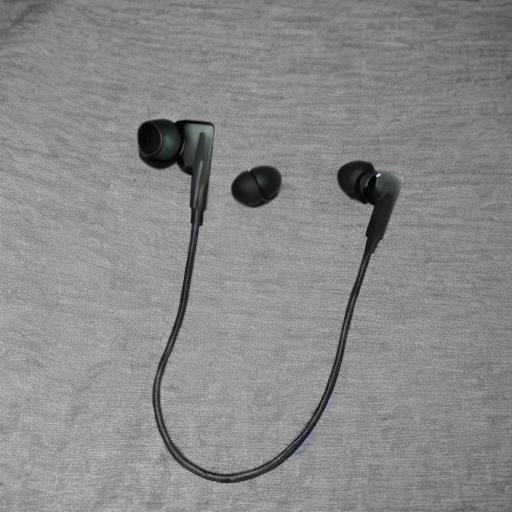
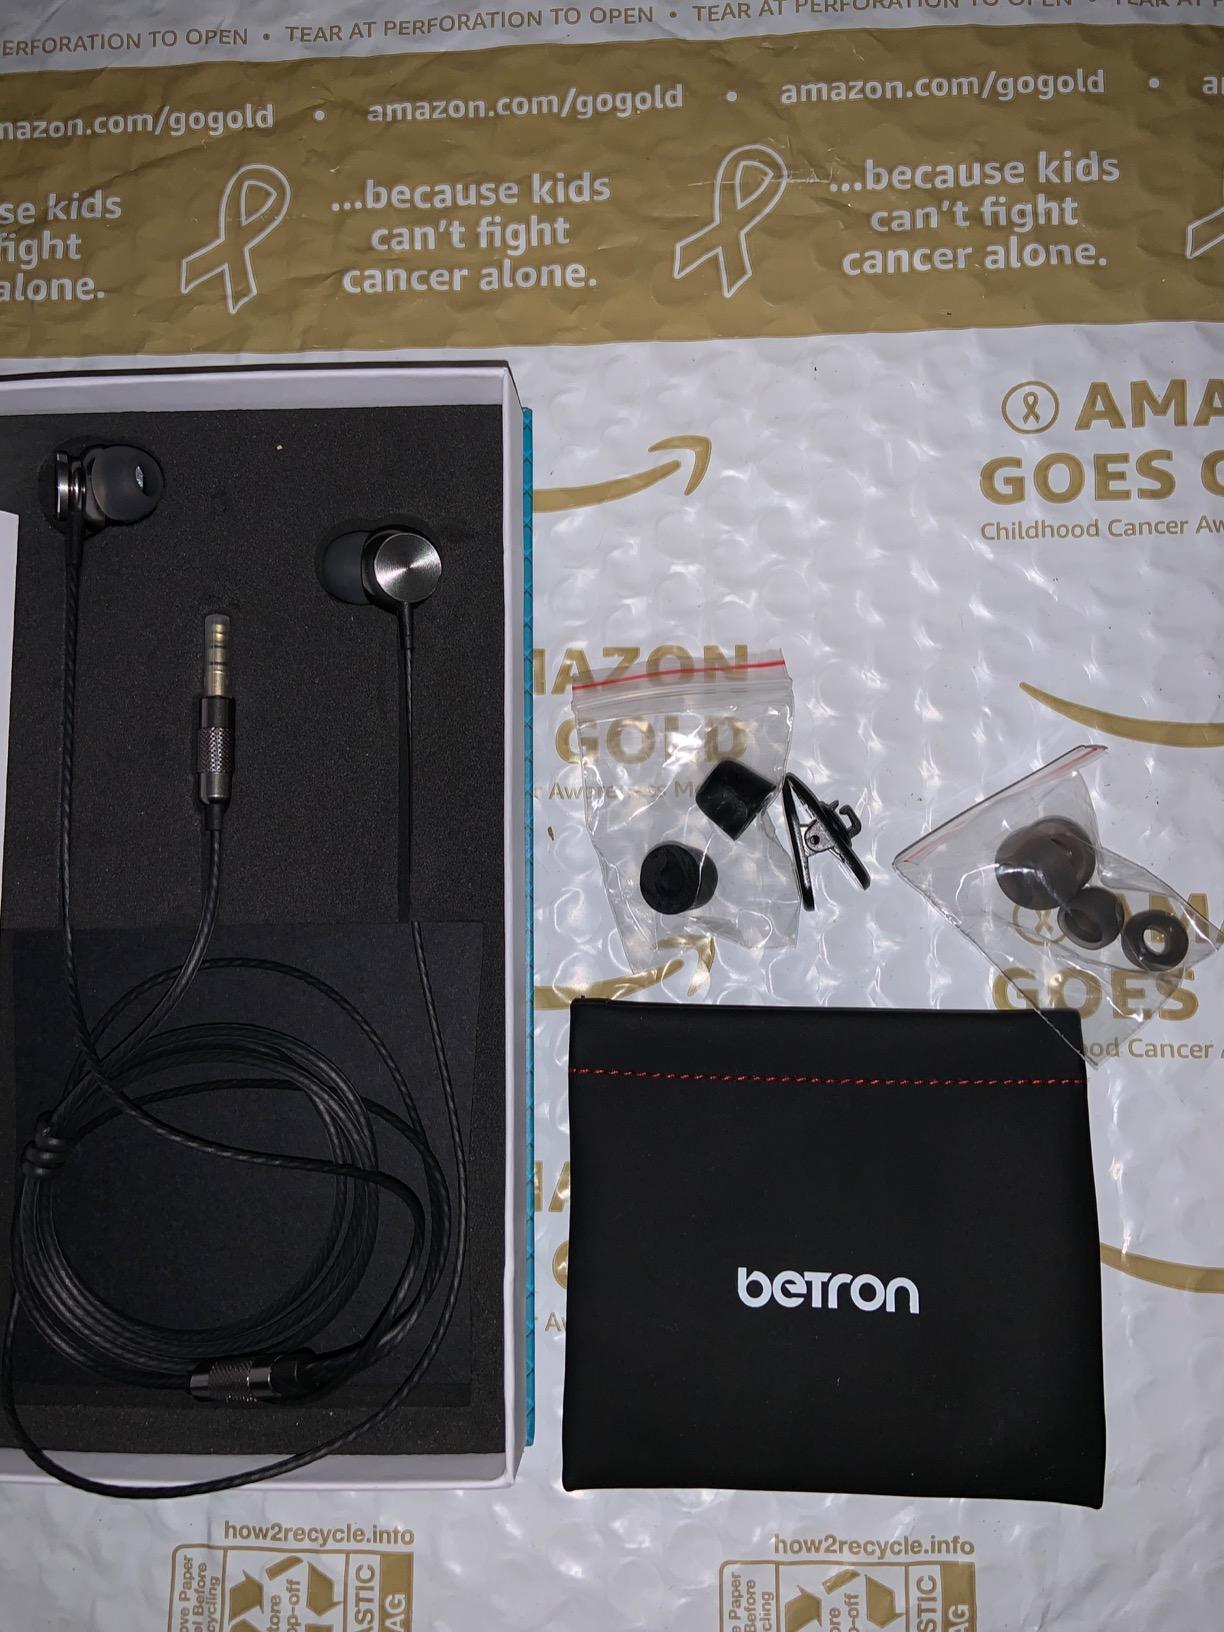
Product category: headphones
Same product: no